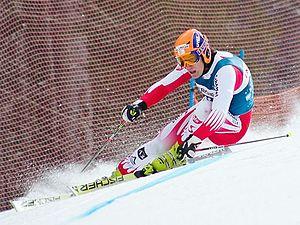
Otmar Striedinger, né le 14 avril 1991, est un skieur alpin autrichien spécialiste des épreuves de vitesse.